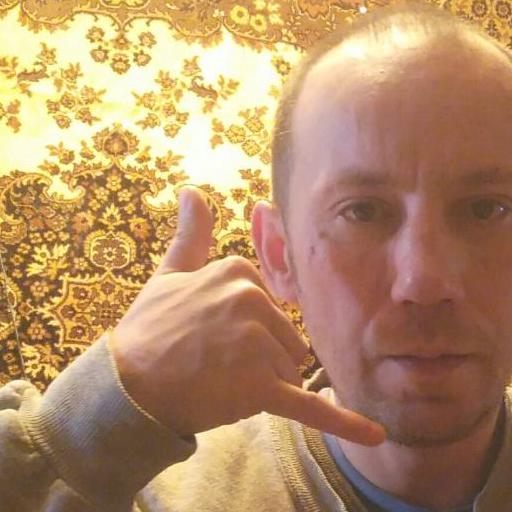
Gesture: call